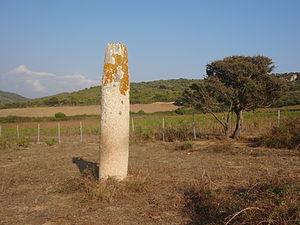
Menhir de Vaccil Vecchiu, Grossa, Corse (Classé, 1862) This building is indexed in the Base Mérimée, a database of architectural heritage maintained by the French Ministry of Culture,
Cet article recense les monuments historiques de la Corse-du-Sud, en France.